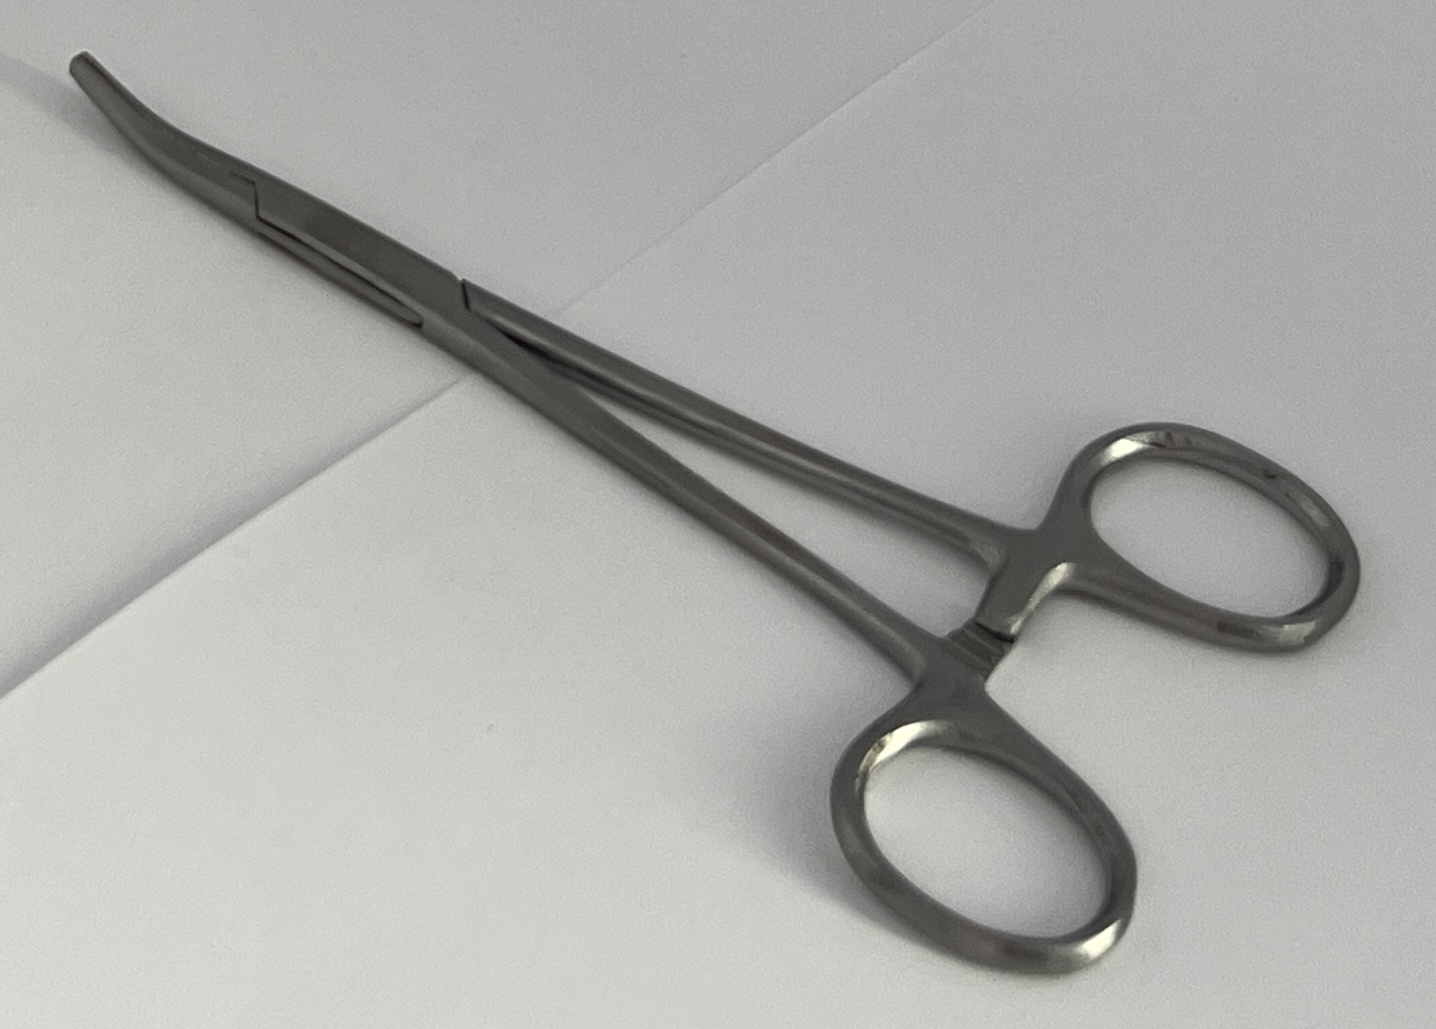
Hinged instrument state: closed